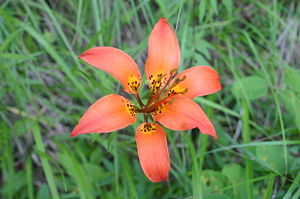
Kootenay National Park / Galleri
Kootenay National Park er en nationalpark og et verdensarvsområde i de sydøstlige dele af provinsen British Columbia i Canada. Parken blev oprettet i året 1920 og omfatter et areal af 1.406 kvadratkilometer. Den har navn efter Kootenay River, der er en af de større floder som flyder igennem parken. Kootenay nationalpark grænser til Banff National Park og Yoho National Park. Iberegnet Jasper National Park, som ligger nord for Banff og ikke deler grænse med Kootenay, danner disse parker et af de større sammenhængende beskytte område i de klippefyldte bjerge i det vestlige Canada.